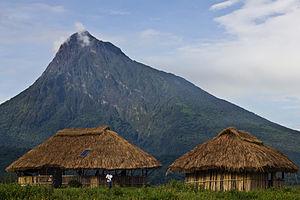
Le mont Mikeno est un volcan éteint des montagnes des Virunga en République démocratique du Congo. Culminant à 4 437 mètres d'altitude, il s'agit du deuxième plus haut sommet de la chaîne et du treizième du continent africain. Il doit son nom, qui signifie « pauvre », à l'âpreté de ses pentes qui les rend inhabitables pour l'homme. Elles abritent en revanche quelques-uns des derniers gorilles des montagnes.
Le parc national des Virunga, jadis parc Albert, est le plus ancien parc national de la République démocratique du Congo et d'Afrique. Créé en 1925, il est très riche par sa faune et sa flore. Le parc est situé dans l'est de la République démocratique du Congo et couvre en partie les montagnes des Virunga, près du Rwanda et de l'Ouganda. Il présente l'une des densités de population les plus élevées d'Afrique, avec plus de 400 hab./km². En 1979, il est consacré patrimoine mondial pour son exceptionnelle biodiversité. Il est également désigné site Ramsar depuis 1996. Le directeur actuel est le prince Emmanuel de Merode.